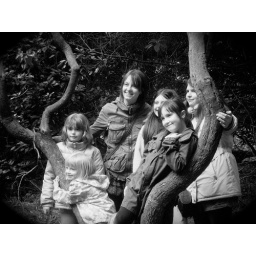
girls in tree